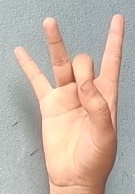
ASL sign: 8